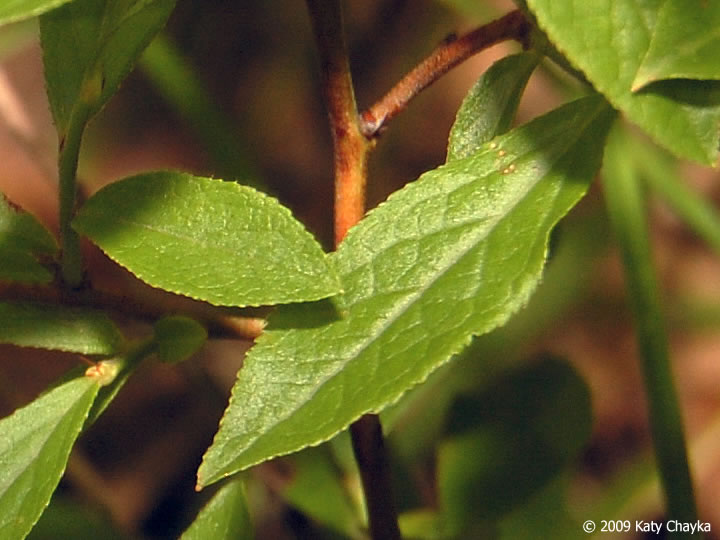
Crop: tomato
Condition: septoria_spot